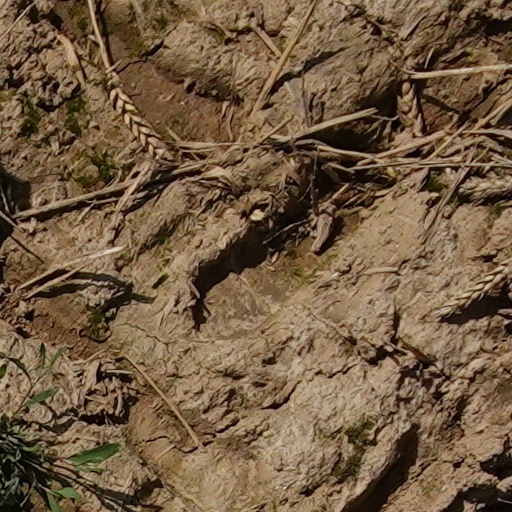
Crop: wheat